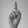
ASL letter: D